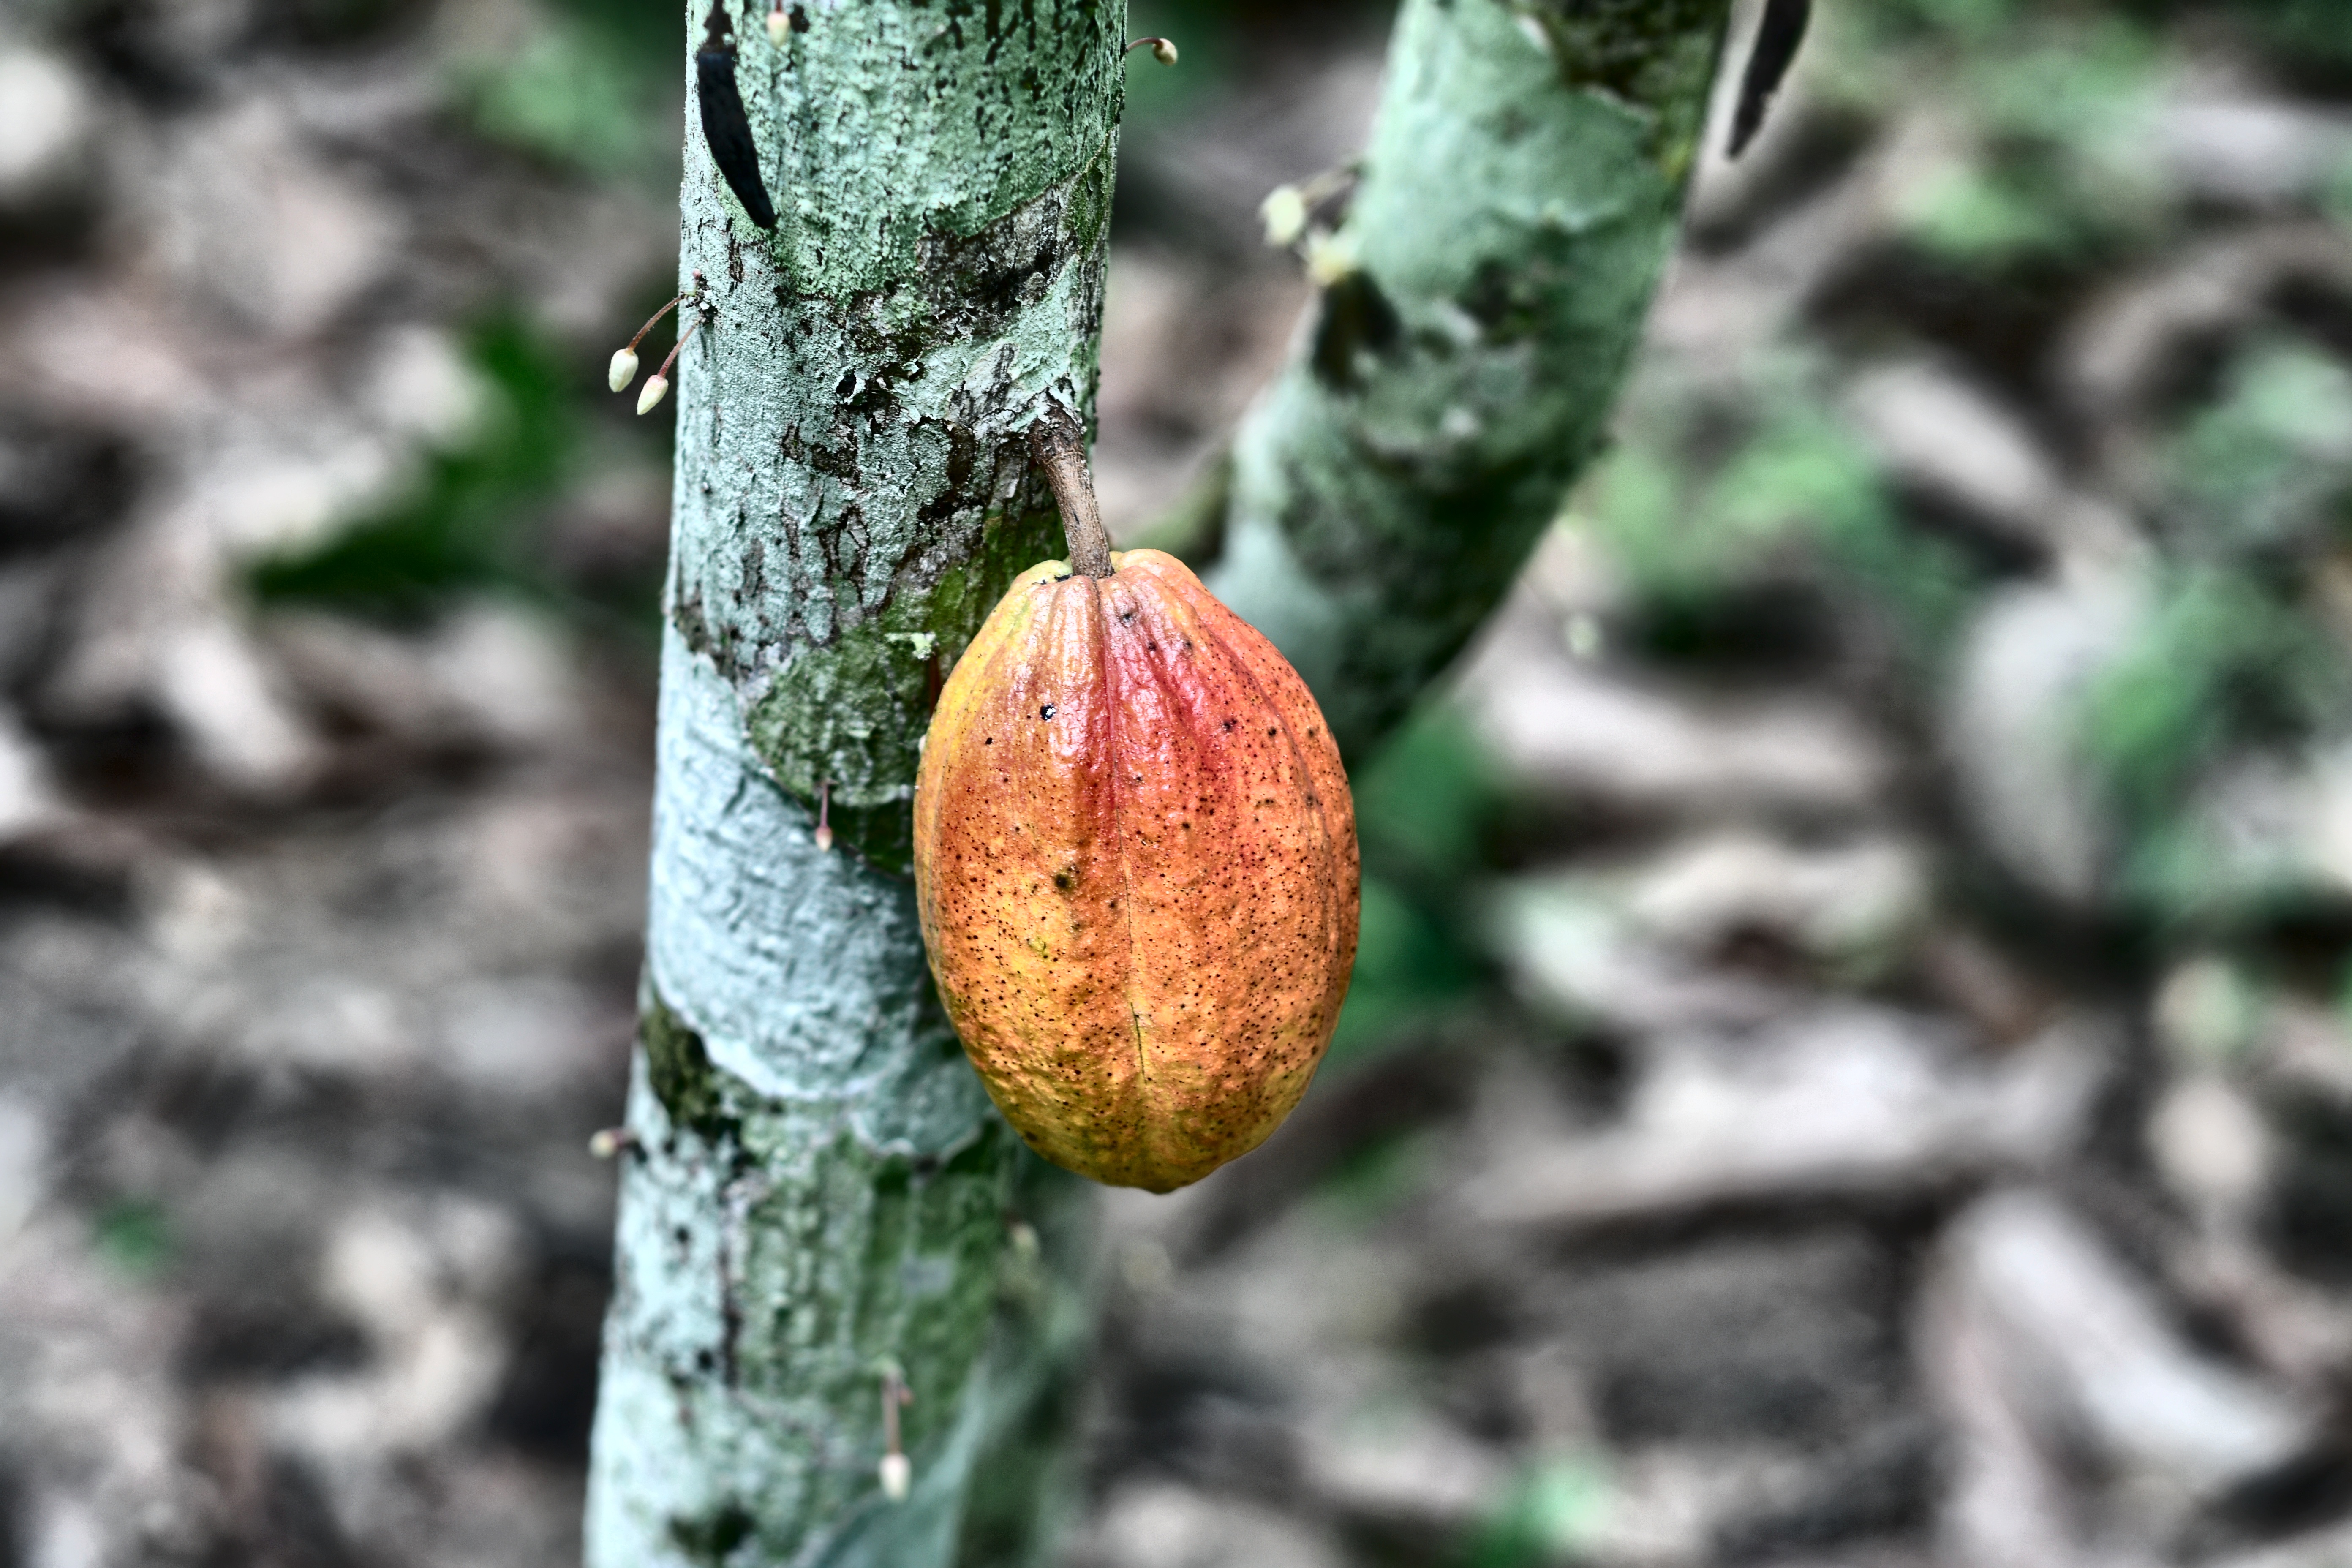
Maturity: mature
Variety: Amelonado